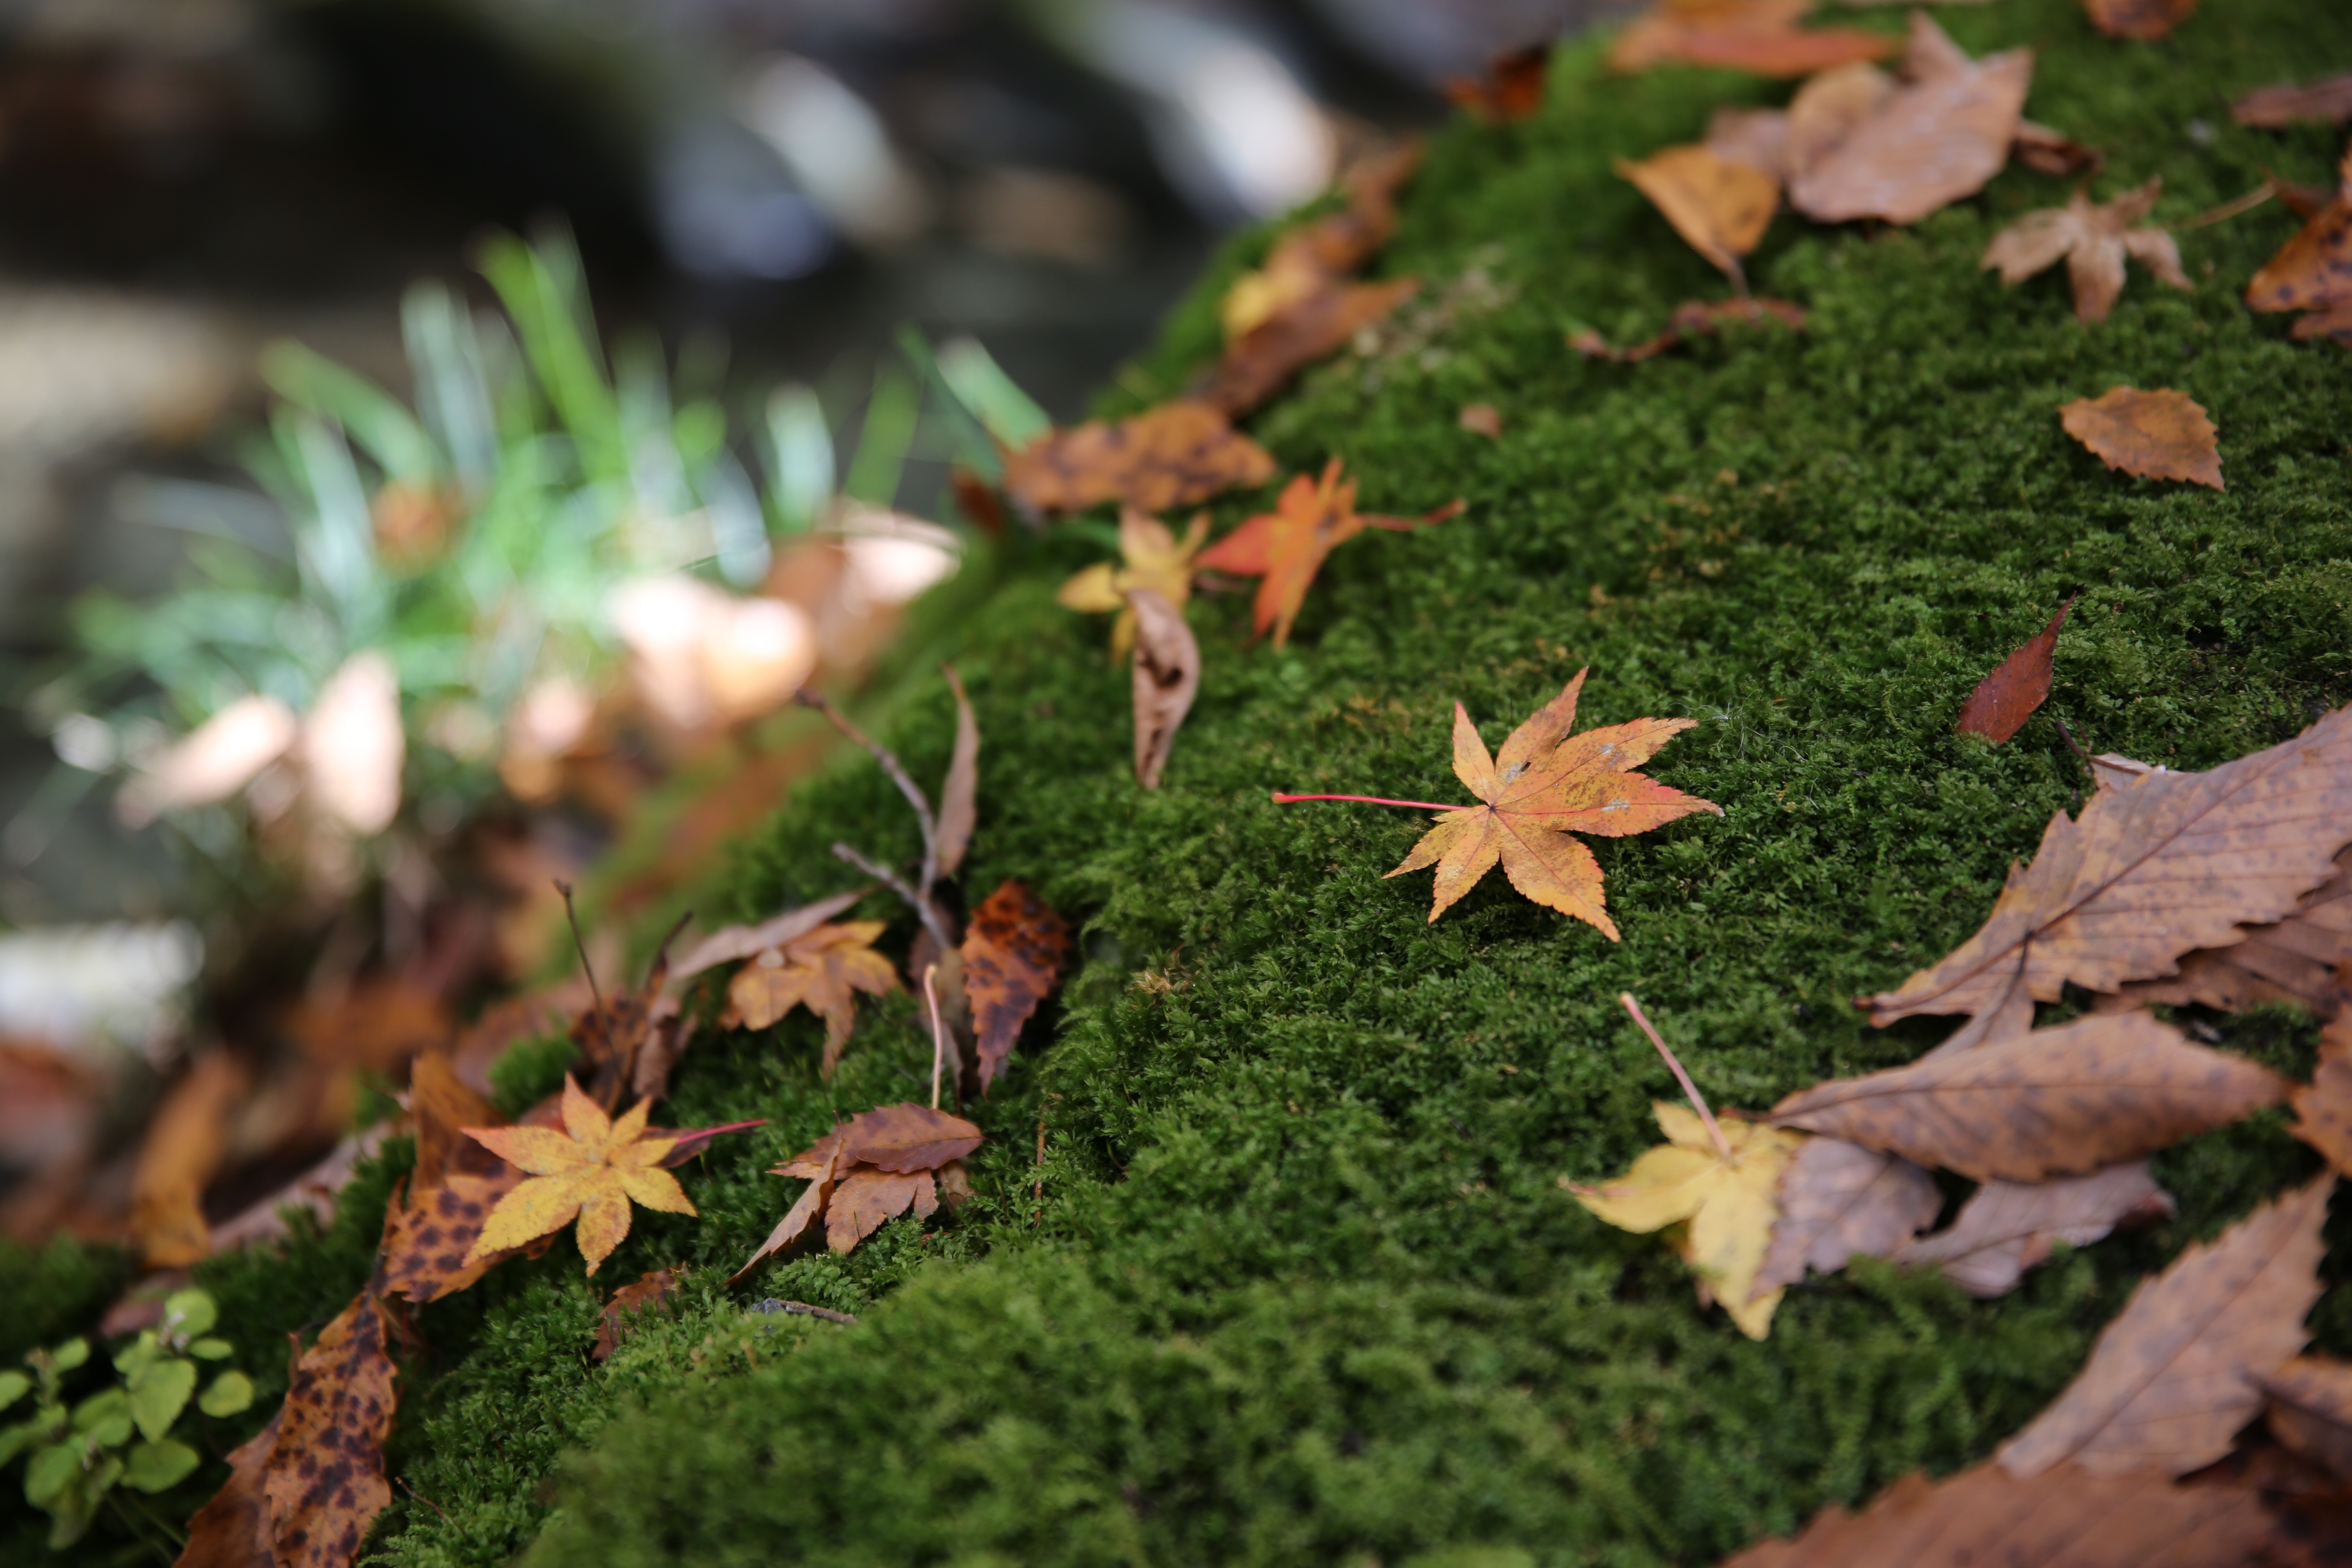
tree, grass, branch, plant, lawn, leaf, flower, moss, autumn, soil, botany, garden, flora, season, christmas decoration, woodland, ecosystem, woody plant, land plant